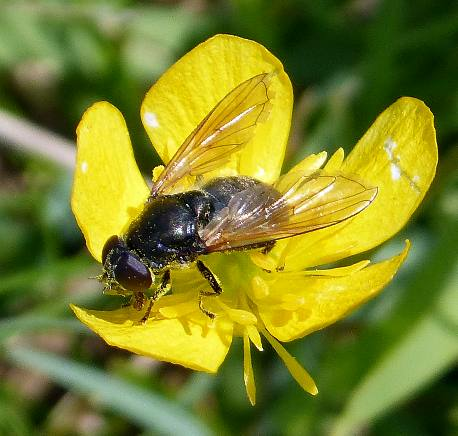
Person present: No